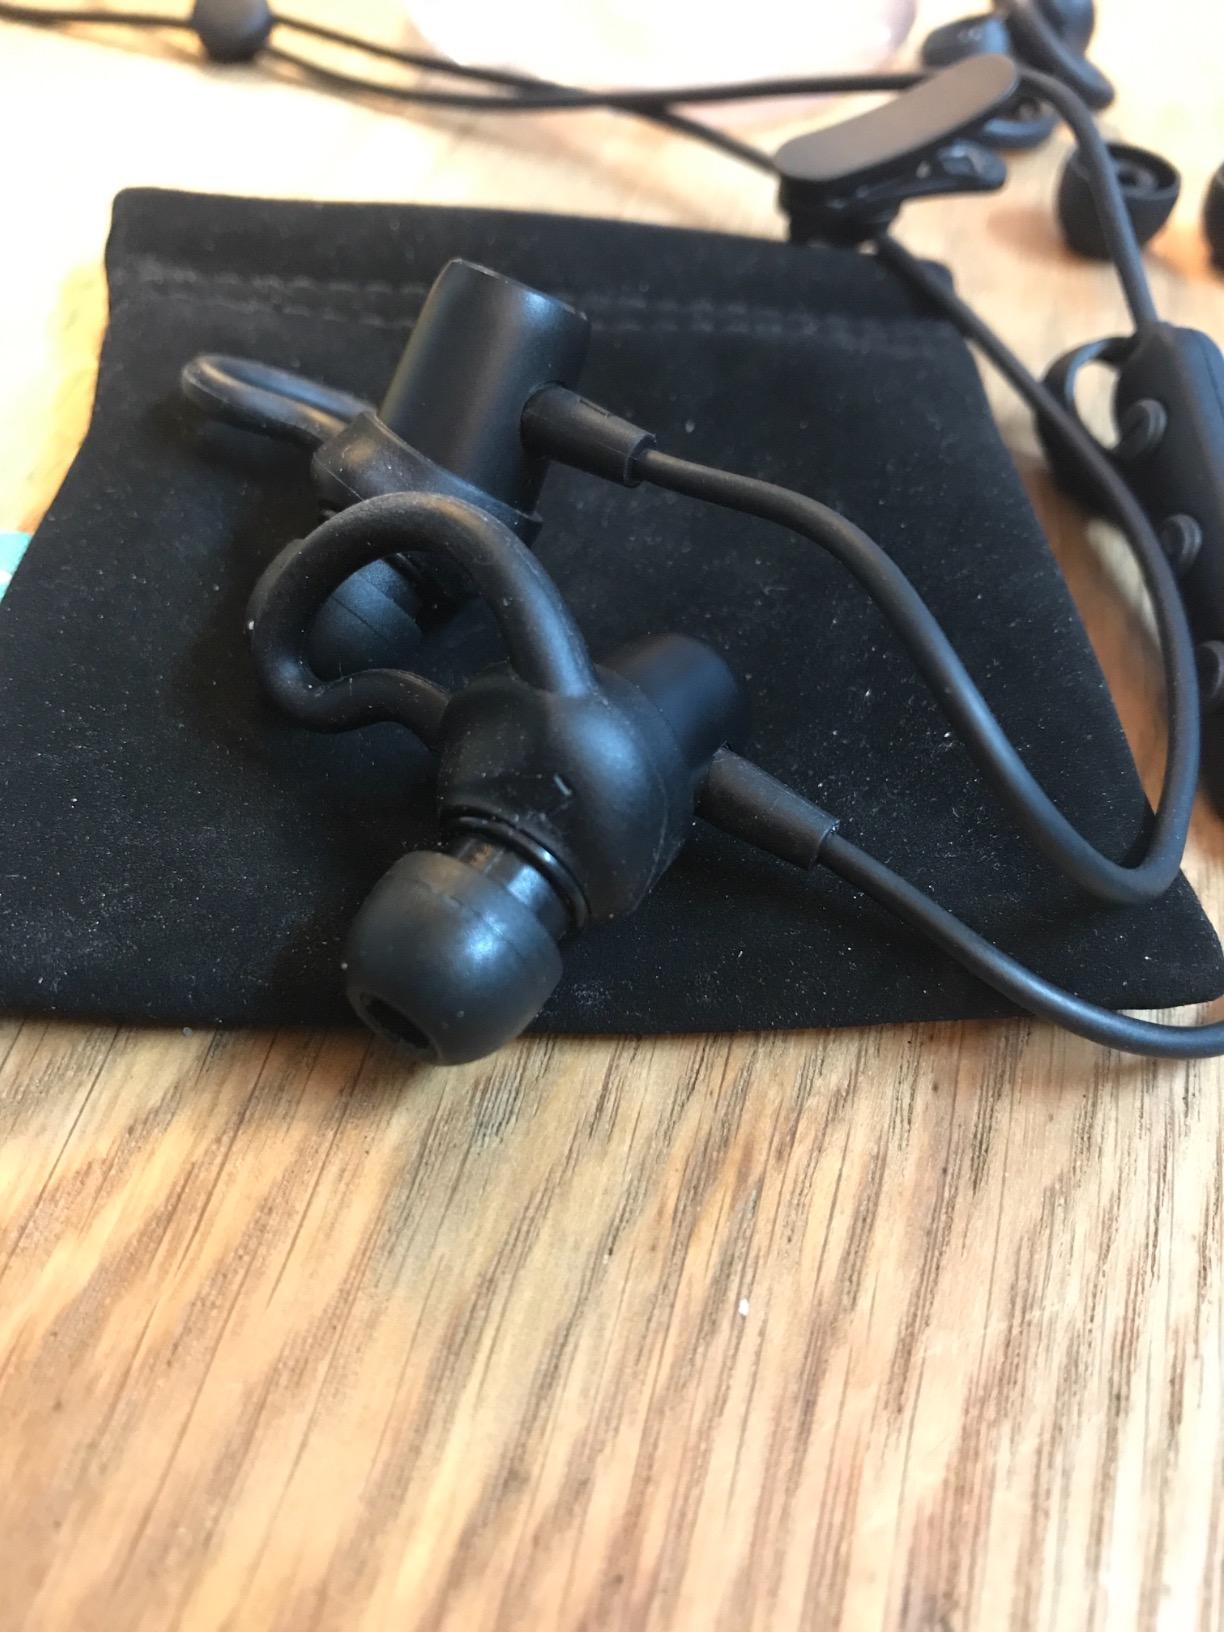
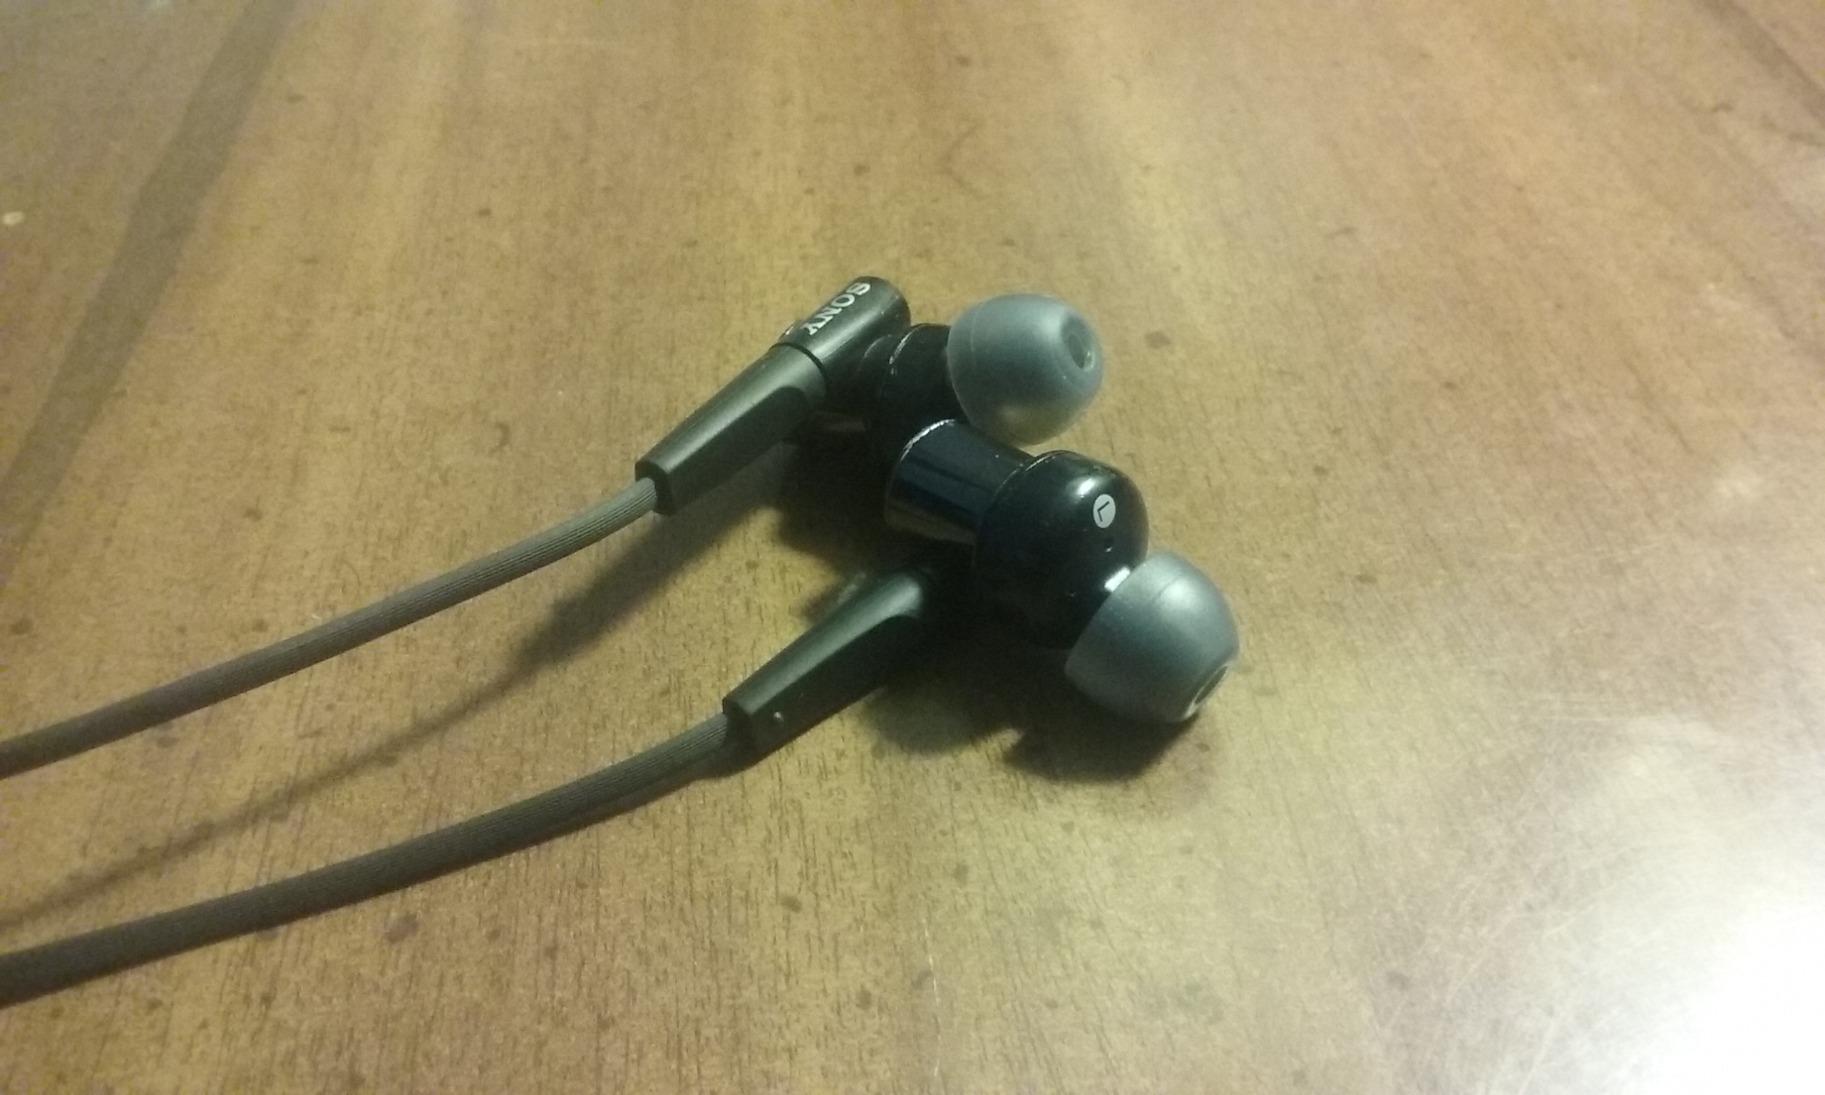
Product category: headphones
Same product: no